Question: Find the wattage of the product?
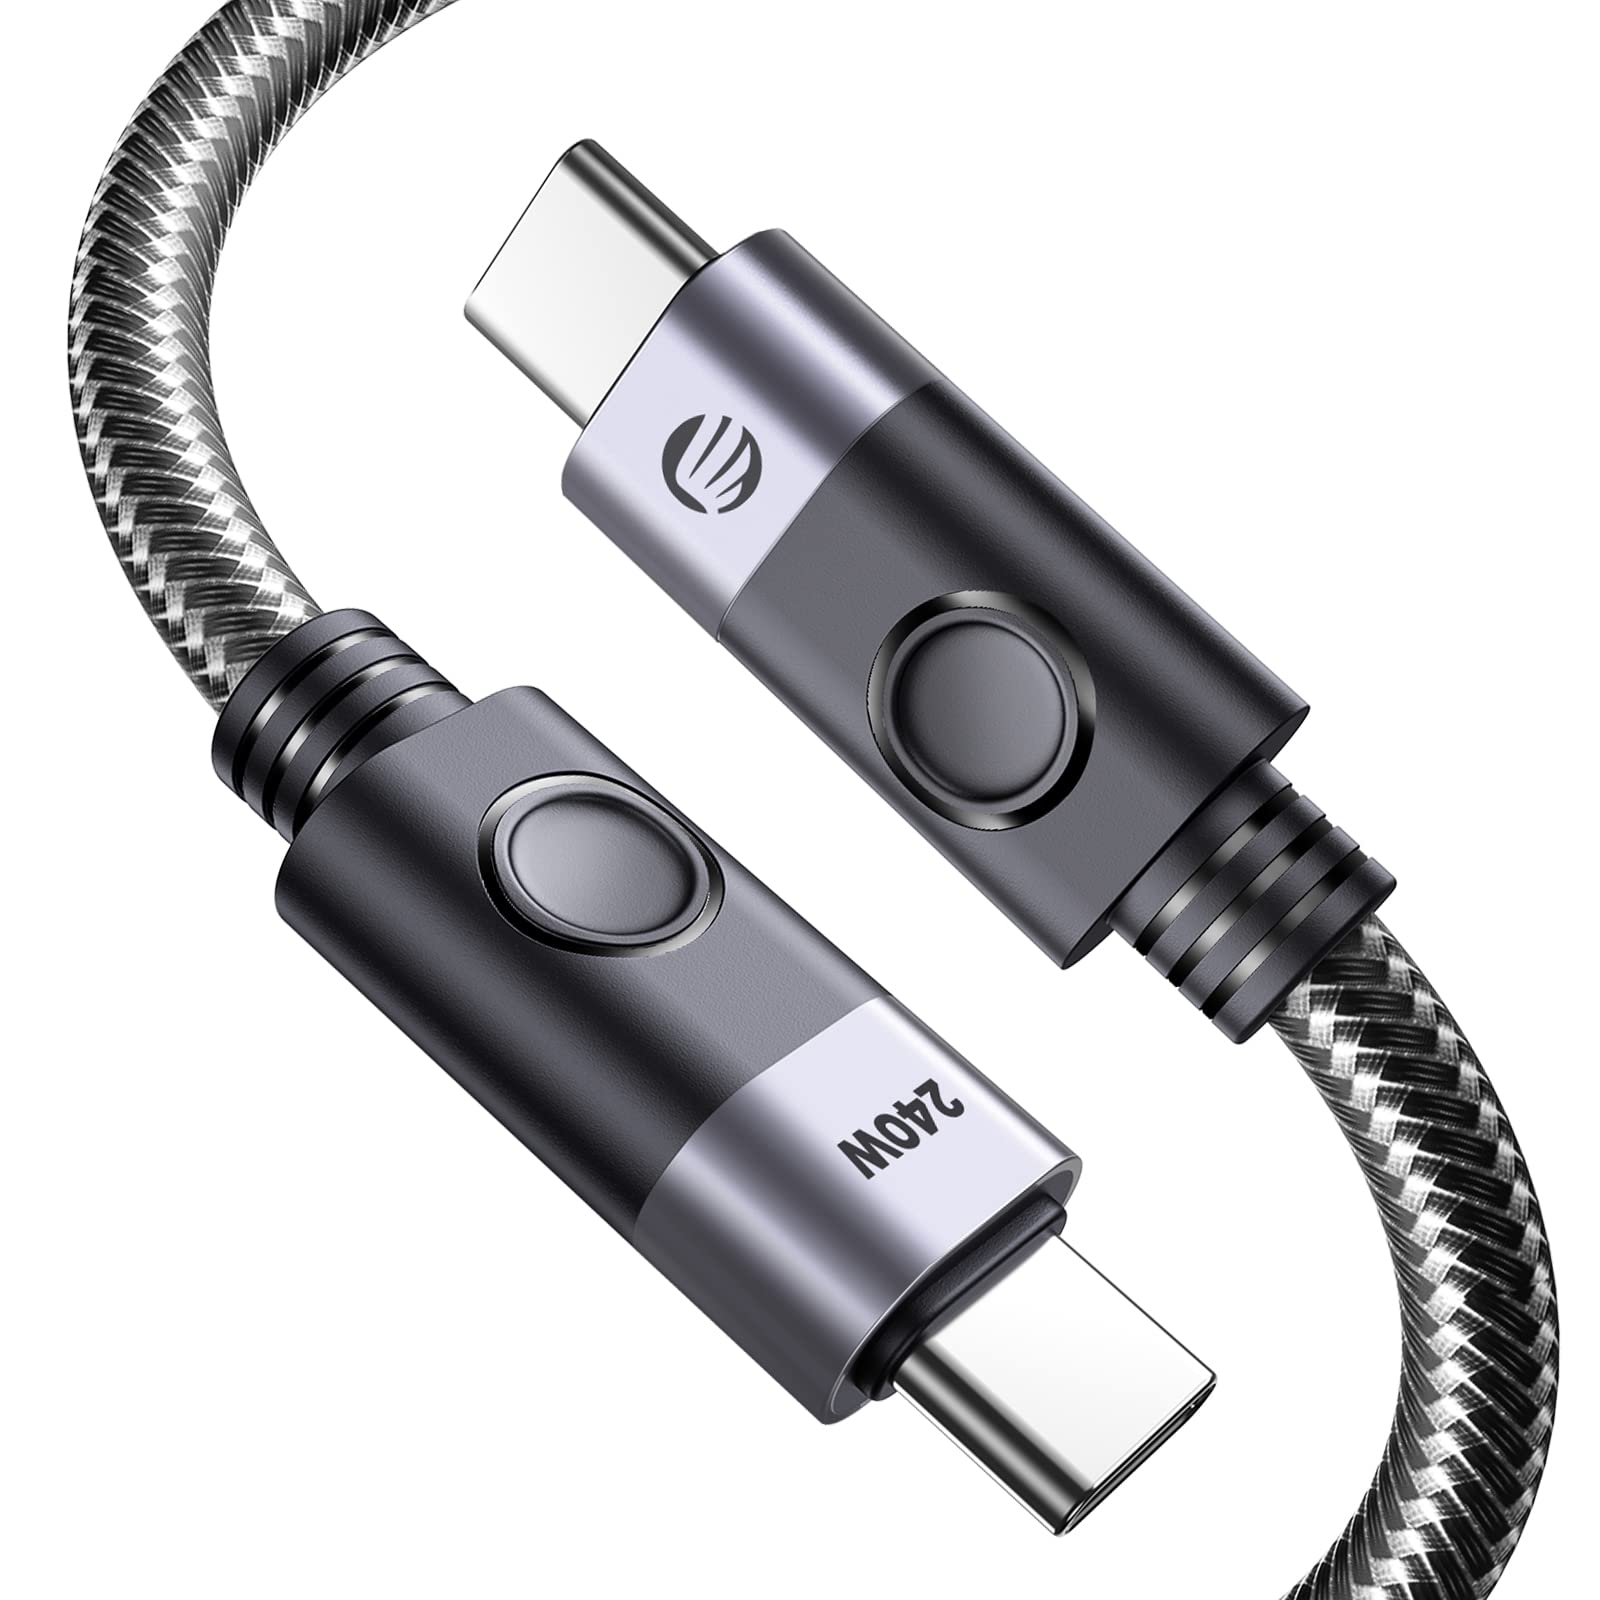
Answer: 240.0 watt